Limburg Cathedral

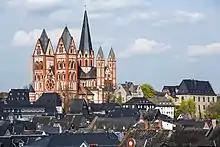
Limburg Cathedral and old town in spring 2014

Limburg Cathedral (also known as "Georgsdom" ("George's Cathedral") after its dedication to Saint George, is located above the old town of Limburg in Hesse, Germany. It is the cathedral of the Catholic Diocese of Limburg.